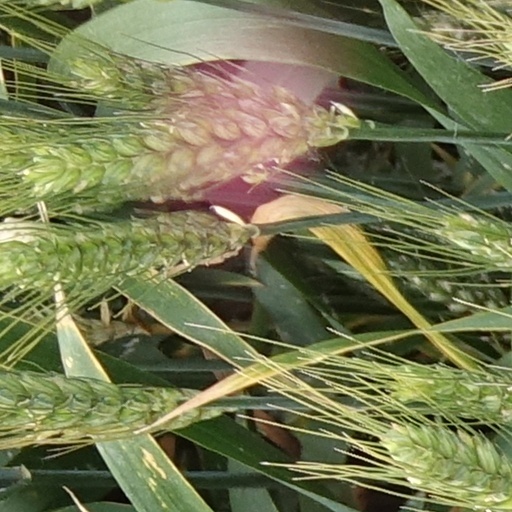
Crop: wheat